California State Route 273

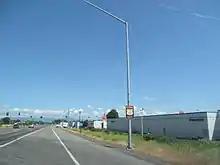
Historic U.S. Route 99 sign along SR 273

SR 273 begins just south of Anderson at an interchange with Interstate 5. The roadway then parallels I-5 northeast into central Anderson. Upon exiting a suburban area, the route enters farmland, while paralleling the Sacramento River. The roadway then enters suburban Redding, where it turns away from the Sacramento River and zigzags along local roads through downtown, where it meets State Route 299. Upon exiting downtown, SR 273 crosses the Sacramento River and meets its northern terminus at Interstate 5 in the suburbs of Redding.